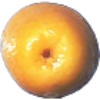
Label: kumquats